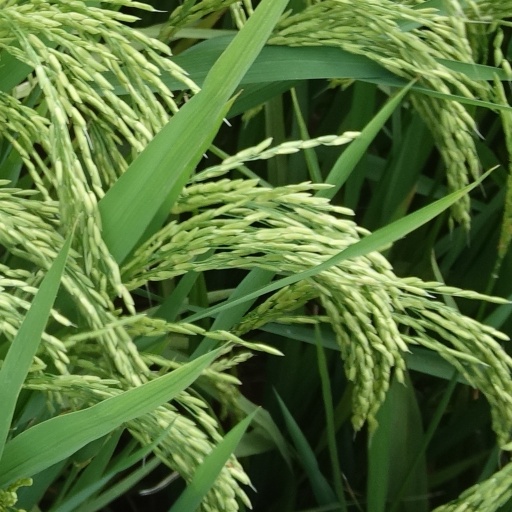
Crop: rice